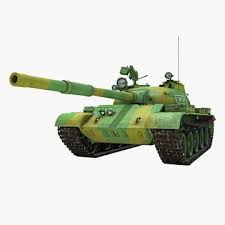
Label: T-62